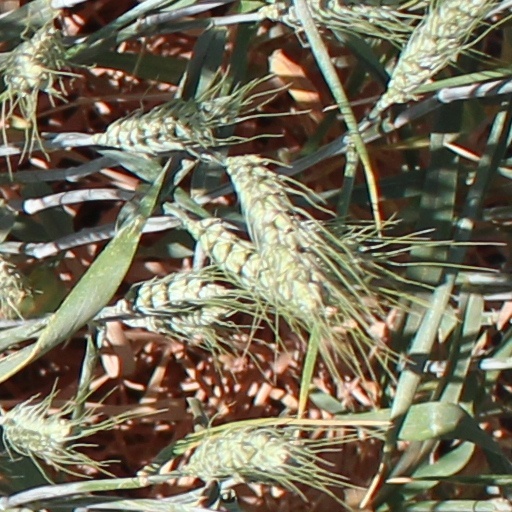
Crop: wheat